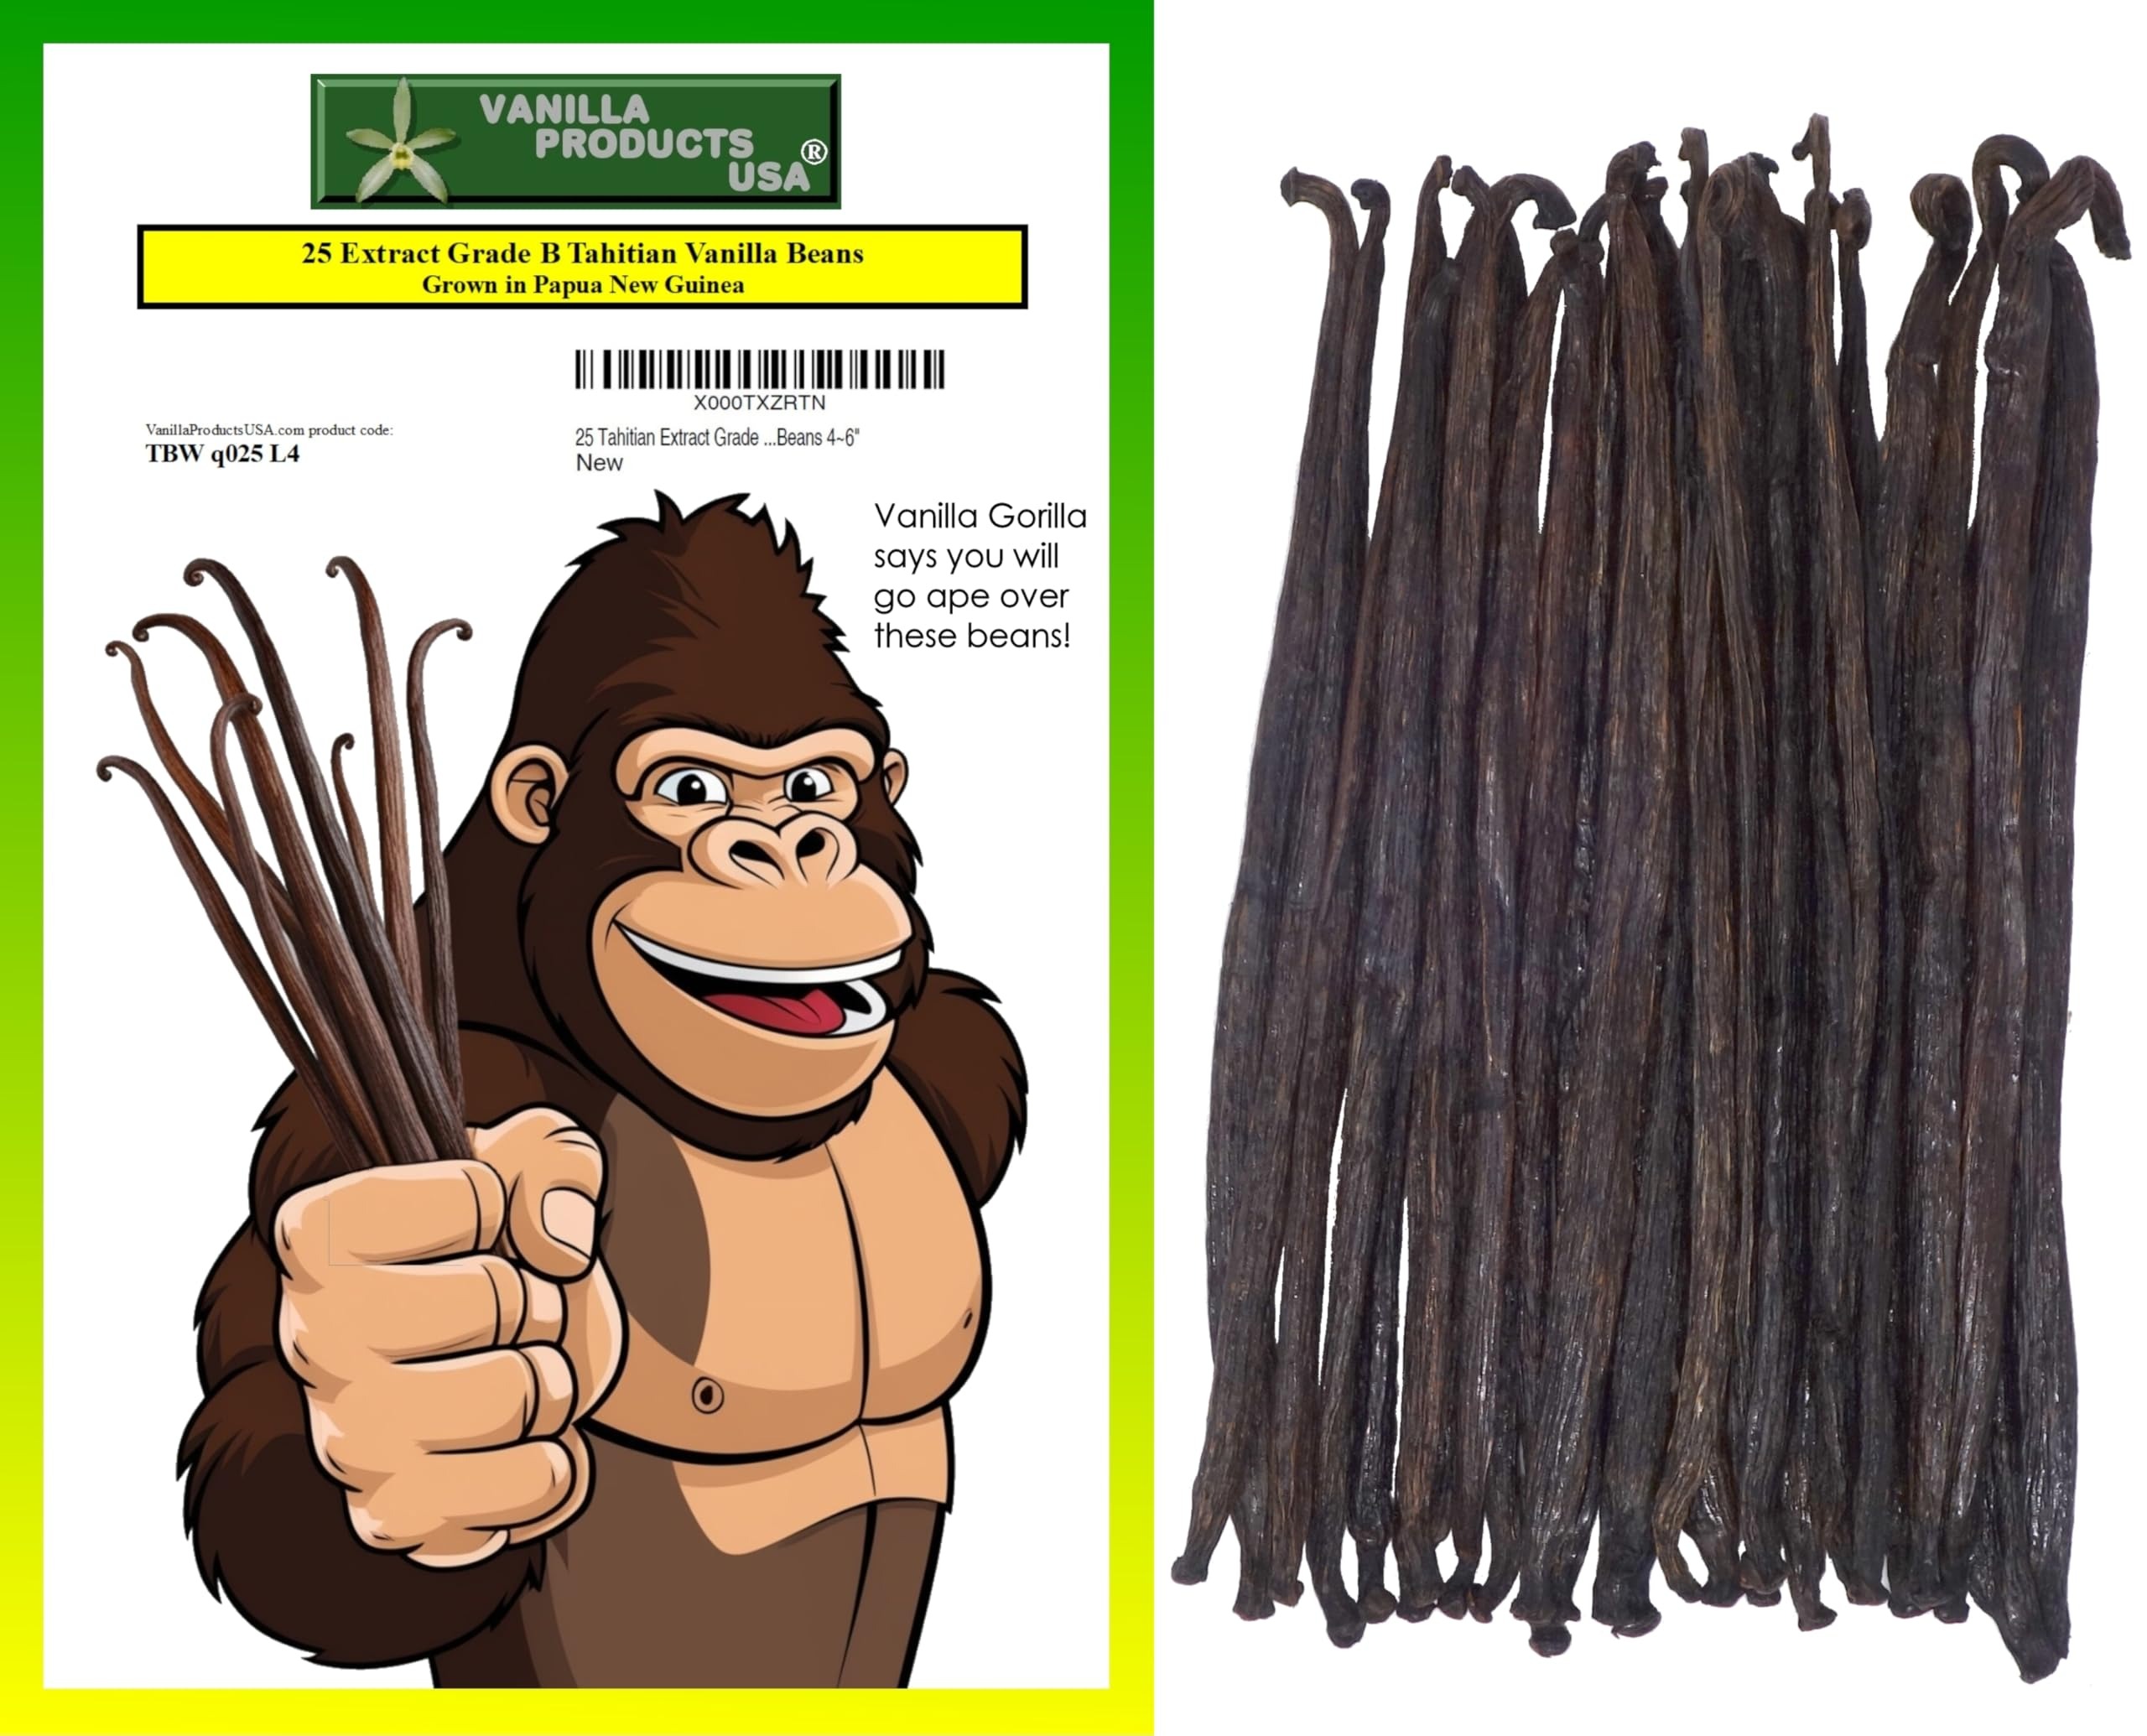
Item Name: 25 Tahitian Extract Grade B Natural Vanilla Beans by Vanilla Products USA
Bullet Point 1: Traditionally cured to ensure full flavor
Bullet Point 2: Adds a sweet, floral note.
Bullet Point 3: Use these vacuum packed vanilla beans for making vanilla extract. Use Grade A for cooking.
Bullet Point 4: Grown in Papua New Guinea (PNG)
Bullet Point 5: Vanilla beans by Vanilla Products USA are triple inspected for quality
Product Description: Our beans are <b>traditionally cured</b> over several months to ensure that the full flavor of the vanilla bean is developed. We do not sell quick cured vanilla beans where the beans are cured in 7 to 10 days. <br> <br> These vanilla beans are triple inspected. The first inspection takes place during packing and is for smell and appearance. The next inspection takes place during vacuum sealing and is for appearance. The final inspection takes place before shipment to ensure that the vacuum seal is intact. <br> <br> Gourmet vanilla beans are primarily used in desserts like creme brulee and vanilla ice cream. They can also be used in exotic main courses like Vanilla Scallops on a Skewer or Turbot with Vanilla, Asparagus Tips, and Chicken Cocoa Grue Sauce. <br> <br> <b>Some facts about vanilla beans:</b> <br> <br> - Bourbon refers to the formerly named Bourbon Islands (now Reunion) off of Madagascar. Bourbon alcohol is not used in vanilla beans. <br> - Vanilla beans are the second most labor intensive spice after saffron. <br> - They originated in Mexico. <br> - Vanilla beans must be hand pollinated outside of Mexico because the pollinator, the Melipona bee, cannot survive outside of Mexico. <br> - When the vanilla orchid blooms, it must be pollinated within 24 hours or else the boom dies and no vanilla pod is produced for that bloom. <br> - Vanilla is an orchid, and the beans are the fruit of the orchid. <br> - It is the only orchid fruit that we eat. <br> - There are over 200 organic compounds in vanilla. Artificial vanilla (vanillin) cannot capture the complexity of natural vanilla. <br> - The United States consumes roughly half of all vanilla beans produced in the world. <br>
Value: 2.08
Unit: Ounce

Price: 21.99